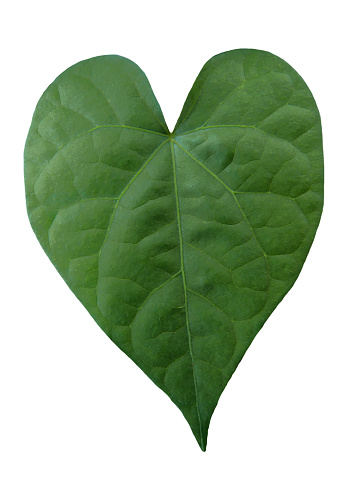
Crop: unknown
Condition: bean